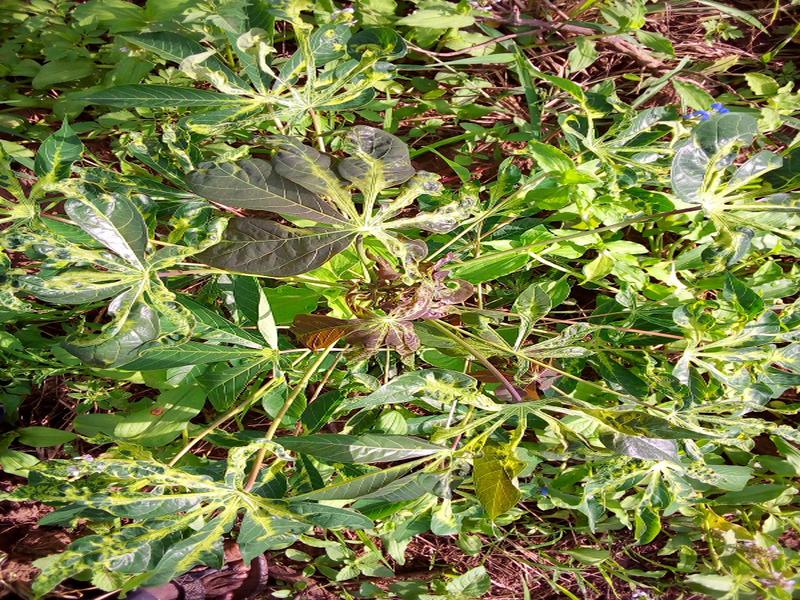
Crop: cassava
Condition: mosaic_disease